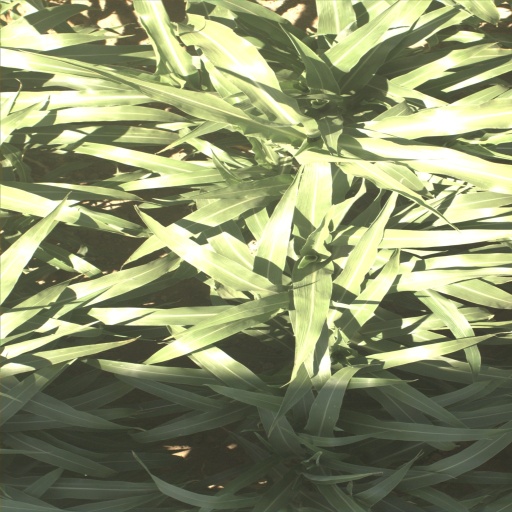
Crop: sorghum